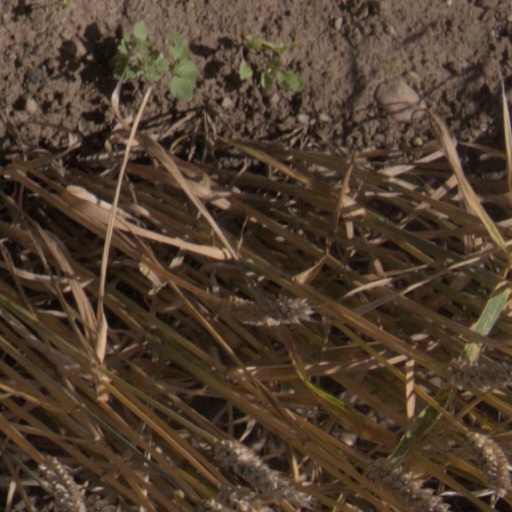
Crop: wheat